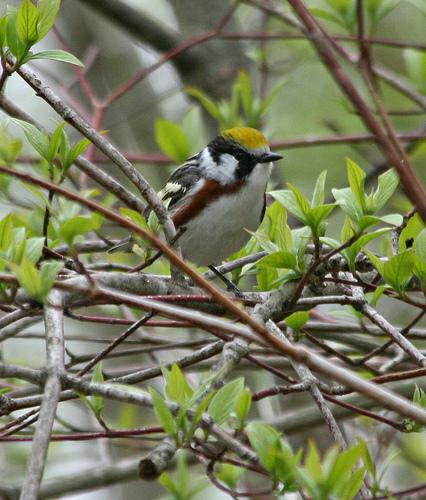
A photo of a chestnut sided warbler